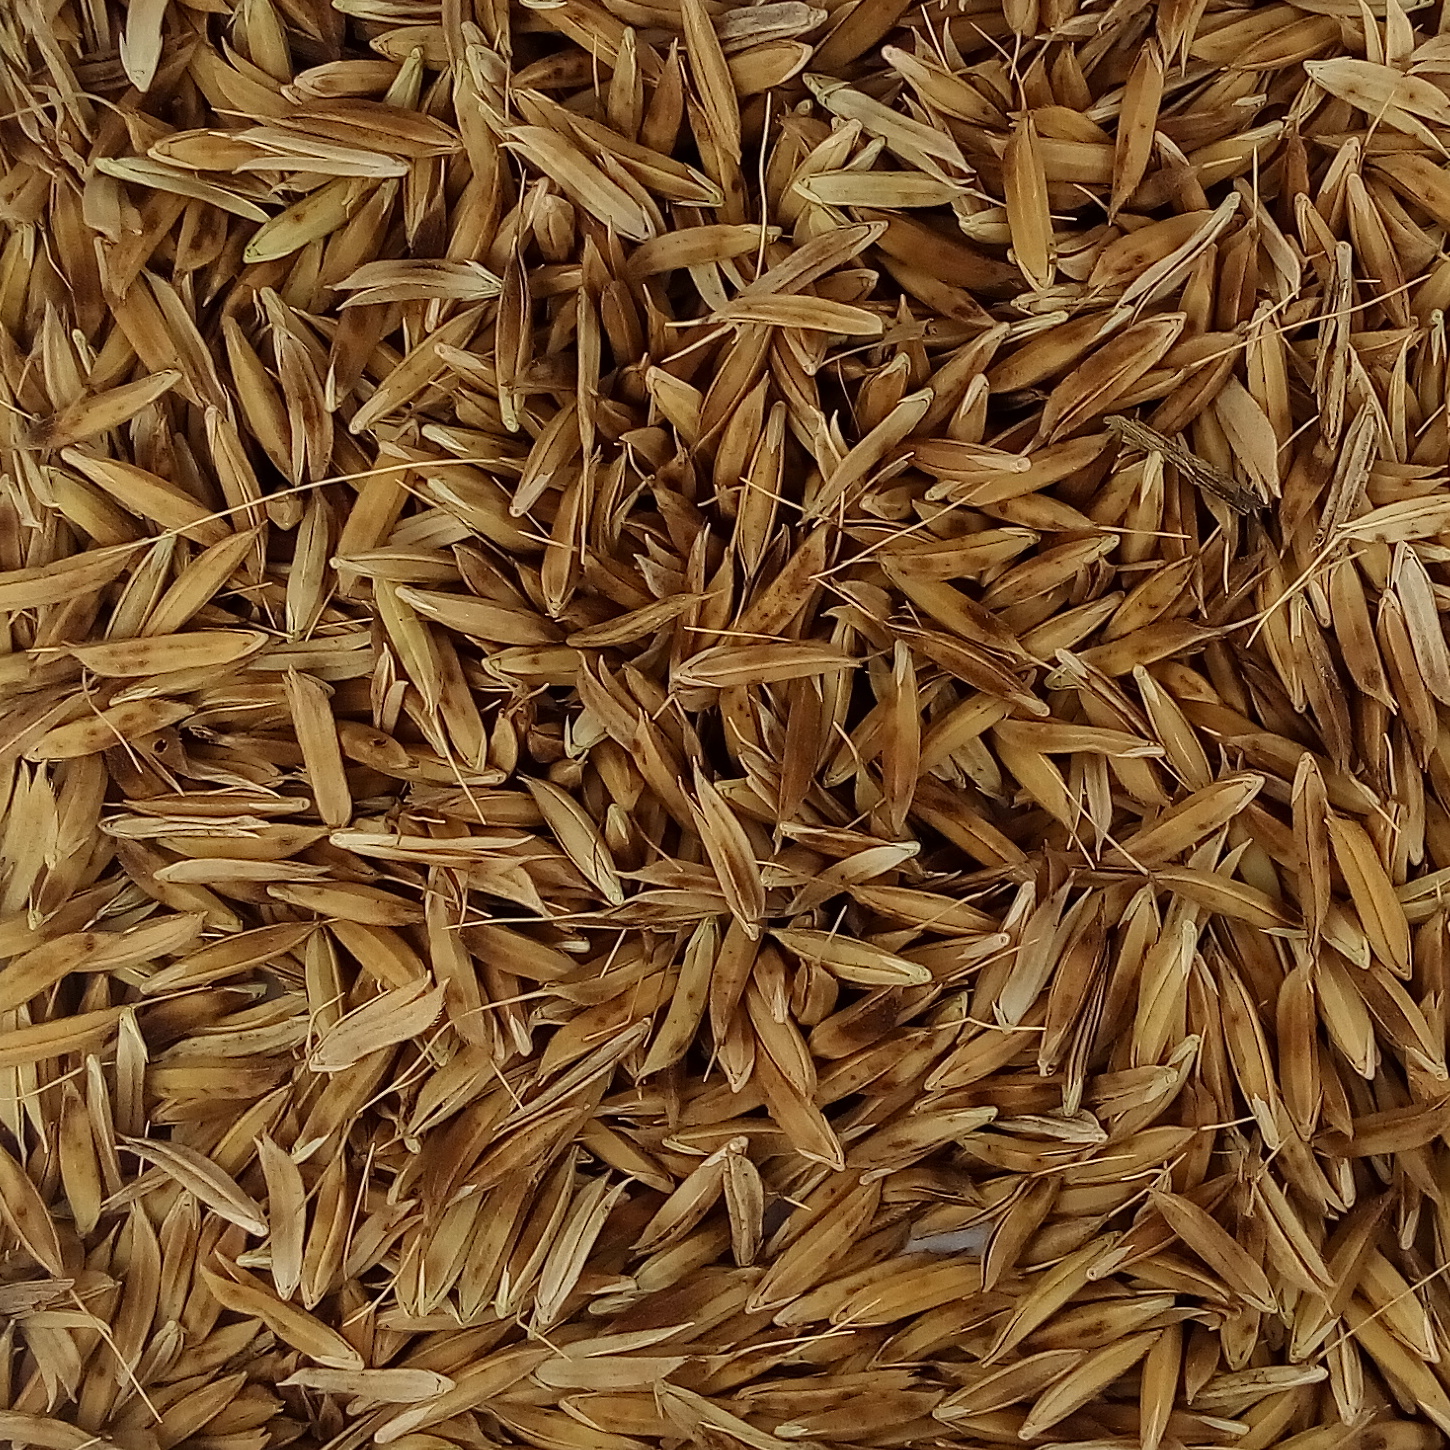
Rice seed variety: DHBT_3